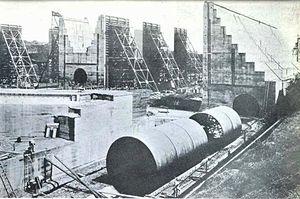
Les écluses du canal de Panama qui élèvent les navires de 25,9 mètres depuis le niveau de la mer jusqu'au canal de Panama étaient un des plus gros travaux d'ingénierie entrepris à leur époque, éclipsées uniquement par d'autres parties du canal. Aucune autre construction en béton de cette taille n'a été entreprise jusqu'au barrage Hoover dans les années 1930. La longueur totale des écluses en incluant les murs d'approche est de plus de 3 kilomètres.